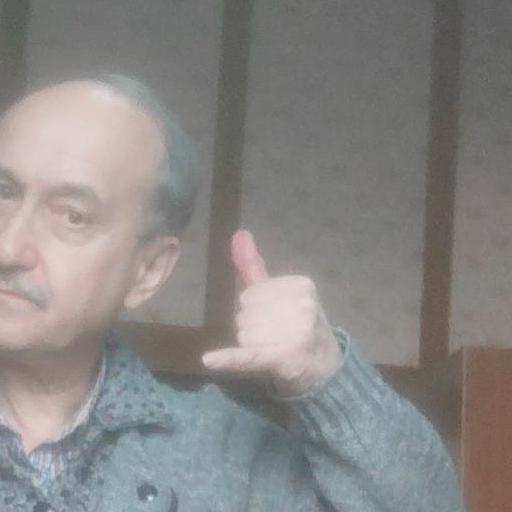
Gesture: call